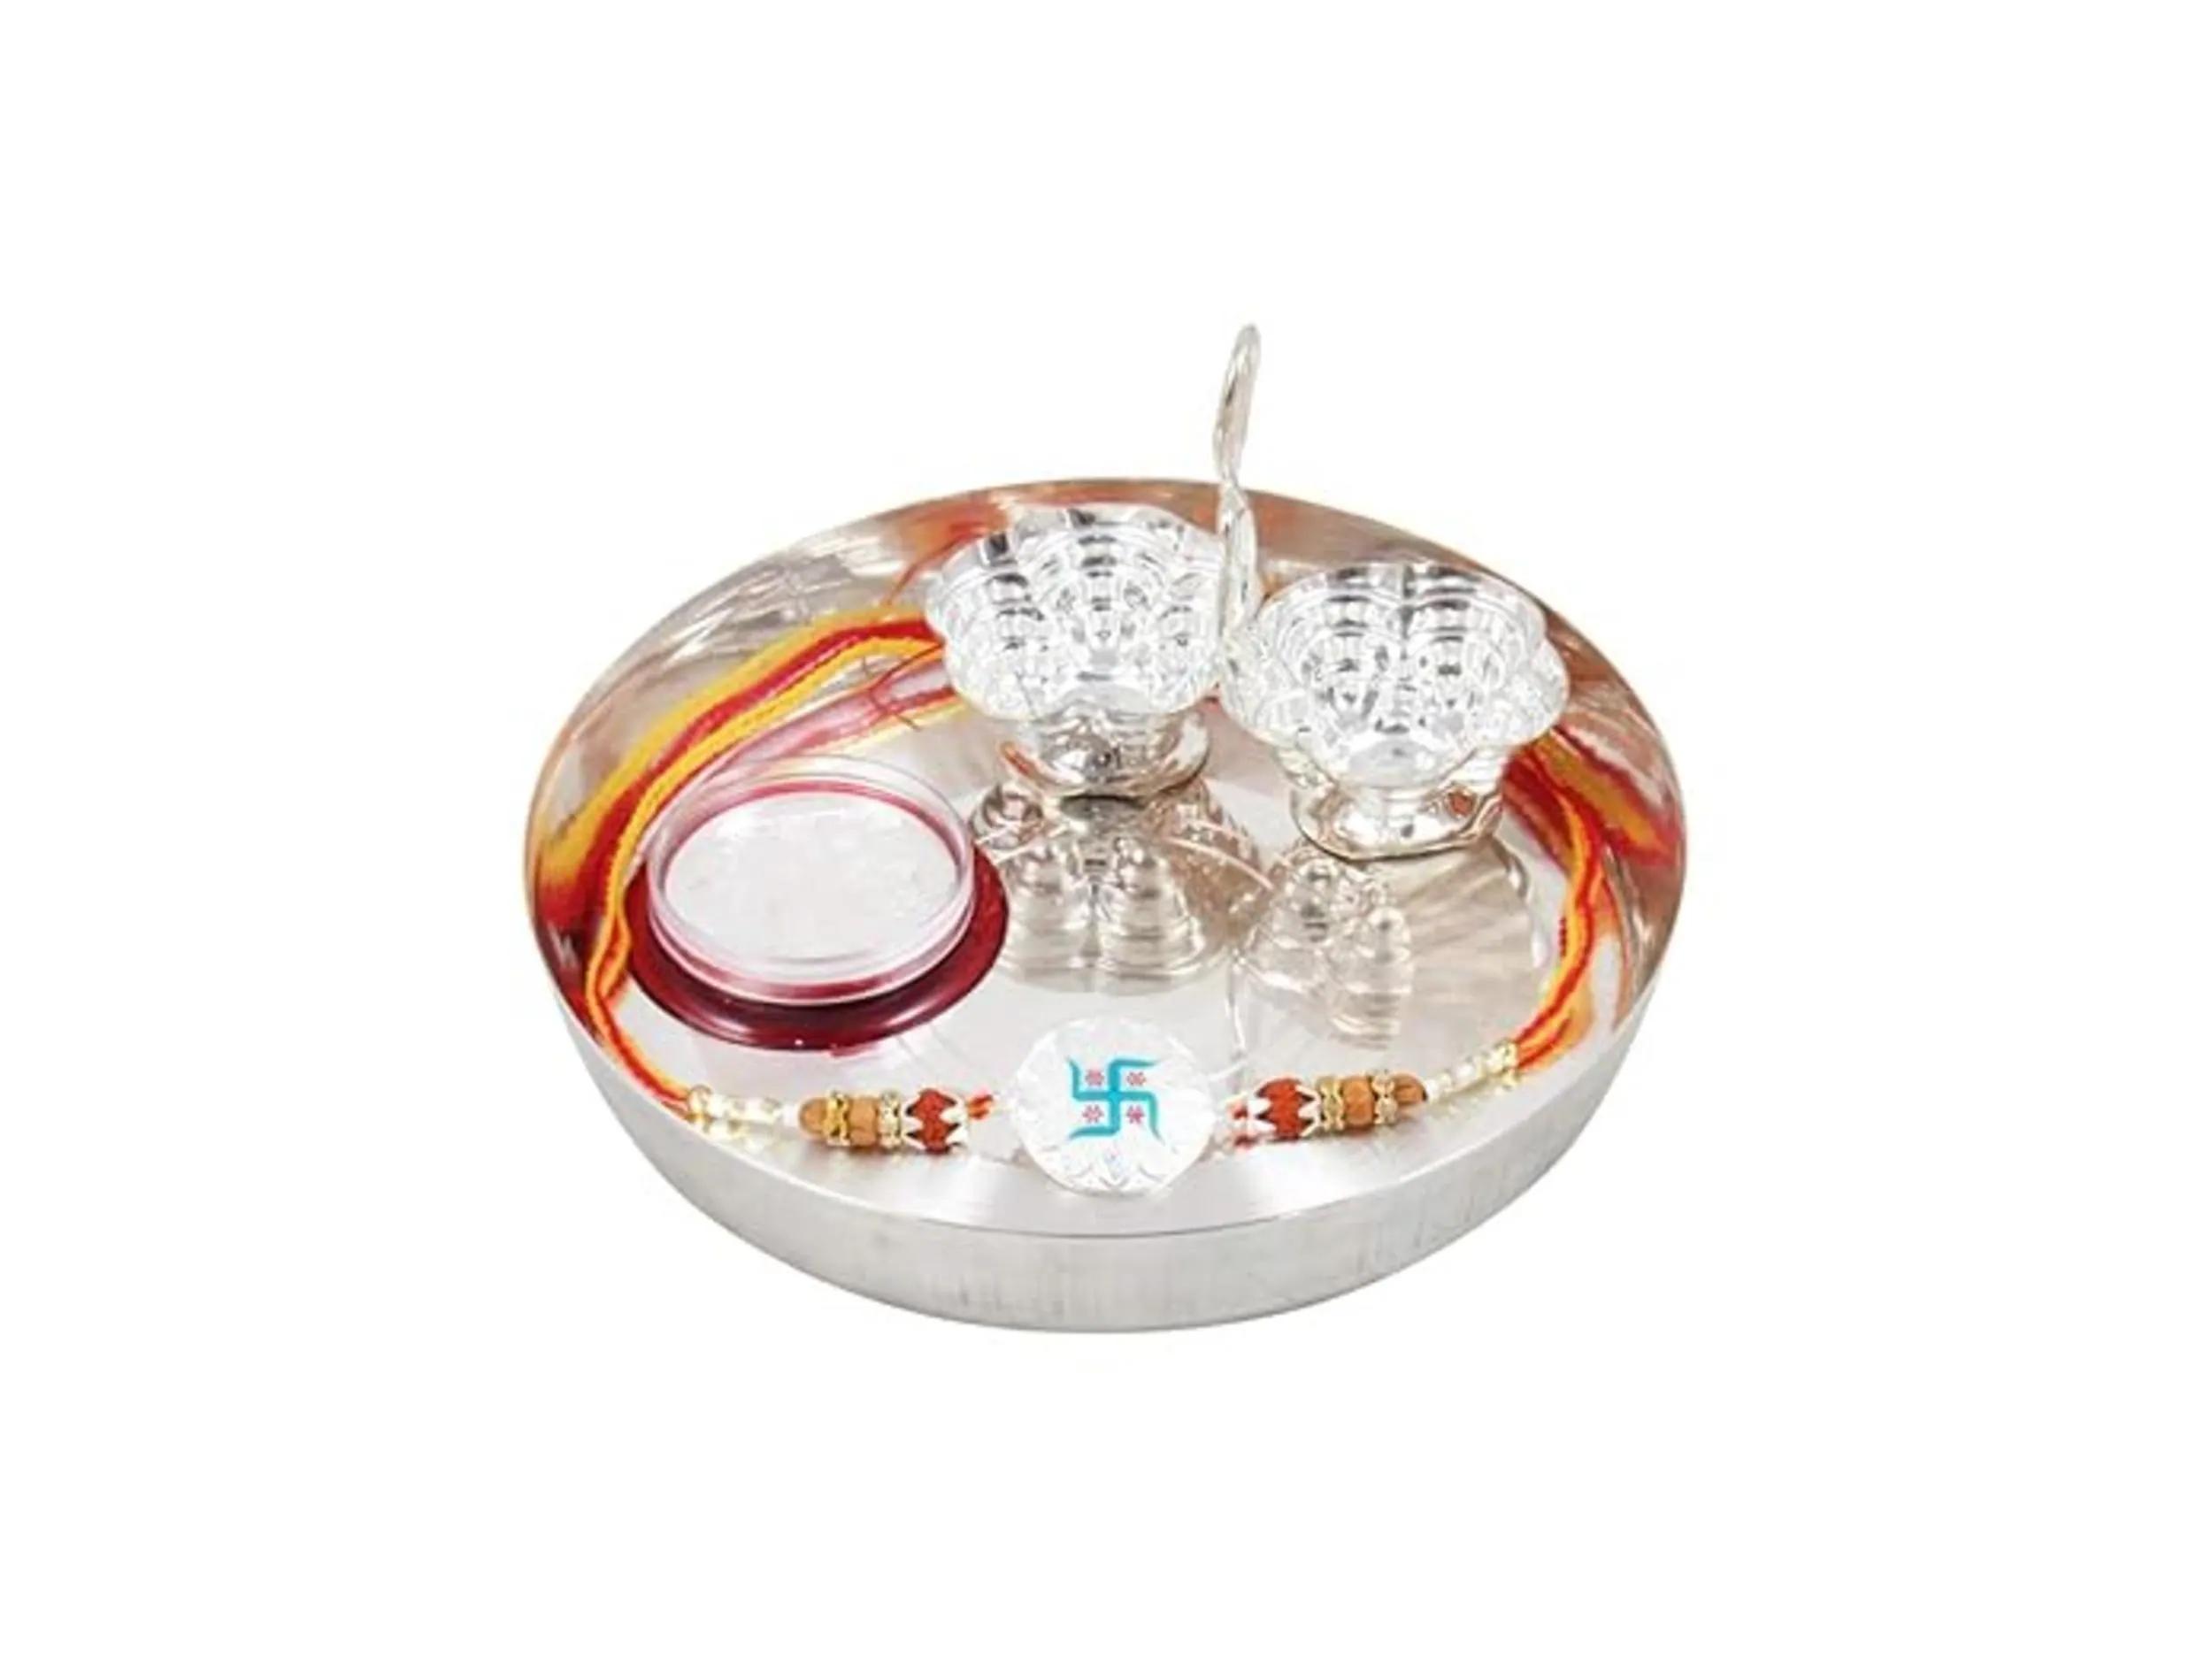
 GoldGiftIdeas Pure 999 Silver Rakhi for Brother, Rakhi for Rakshabandhan with Pooja Thali Set (5 Inch), Colorful Meena Rakhi (Men/Boys) with Laxmi Ganesha Coin
Type: Rakhis
Brand: GoldGiftIdeas
Price: Rs. 589
 Rakhi Traditional Rakshabandhan Gift to Brothers from Beloved Sisters Rakshabandhan or Rakhi is a festival celebrating and honouring sibling love. It is love at its purest & deepest point and is portrayed in the form of the sister reminding the brother of the undying bond between them by tying a holy thread and true to his nature the brother reiterates his pledge to care for his sister in body mind and spirit. Honouring this ancient festival of morals and self-sacrificing love, we brings home-spun rakhis prepared in the time honoured tradition and with same love & care that equates sisterly love.
Features: Rakhi's symbolizes the sister's love and prayers for her brother's well being, and the brother's lifelong vow to protect her,Shiny Rakhi with Red and Silver Cotton, gives Elegant looks in your brother's hand,Adorn your brother's wrist with this beautiful symbol of affection this raksha bhandhan. Tie this elegantly crafted rakhi on your brother's wrist on raksha bandhan to show your love for him.